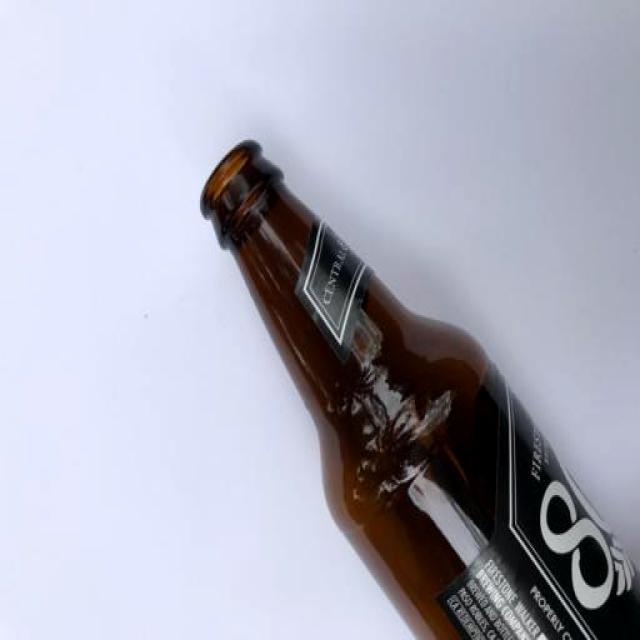
Label: Glass